Criticism of Islam

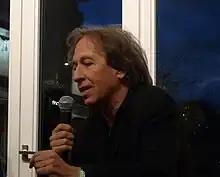
French philosopher Pascal Bruckner has criticised the effects of multiculturalism and Islam in the West.

Muslim immigration to Western countries has led some critics to label Islam incompatible with secular Western society. This criticism has been partly influenced by a stance against multiculturalism closely linked to the heritage of New Philosophers. Recent critics include Pascal Bruckner and Paul Cliteur.